German radio intelligence operations during World War II

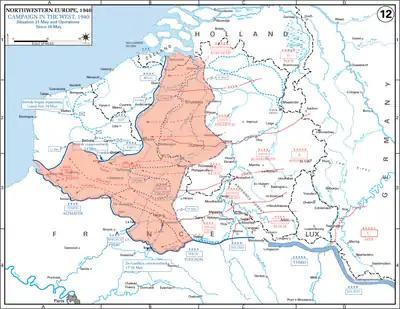
The German advance up to 21 May 1940

An evaluation of the radio traffic during the first phase of the campaign in the west, with the exception of Dutch traffic, which practically disappeared after five days of fighting, led to the following conclusions: